Fordicidia

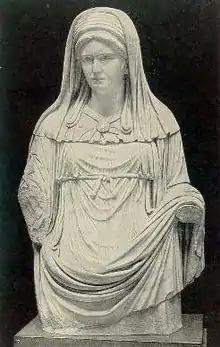
"Virgo Vestalis Maxima", the high priestess of Vesta

In the state sacrifice for the Fordicidia, the unborn calf was wrenched from its mother's womb by the attendants of the "Virgo Vestalis Maxima", or Vestal Maxima, and burnt. Its ashes were preserved by the Vestals and used as one of the ingredients in the ritual substance "suffimen", along with the dried blood of the October Horse from the previous year, and the stalks from which beans had been harvested. The "suffimen" was sprinkled on the bonfires of the Parilia, the festival devoted to purifying shepherds and their sheep, and later celebrated also as the "birthday" of the city. The sacrifice at the Fordicidia and preparation of the "suffimen" constituted the first public ceremony of the year in which the Vestals played an active role.